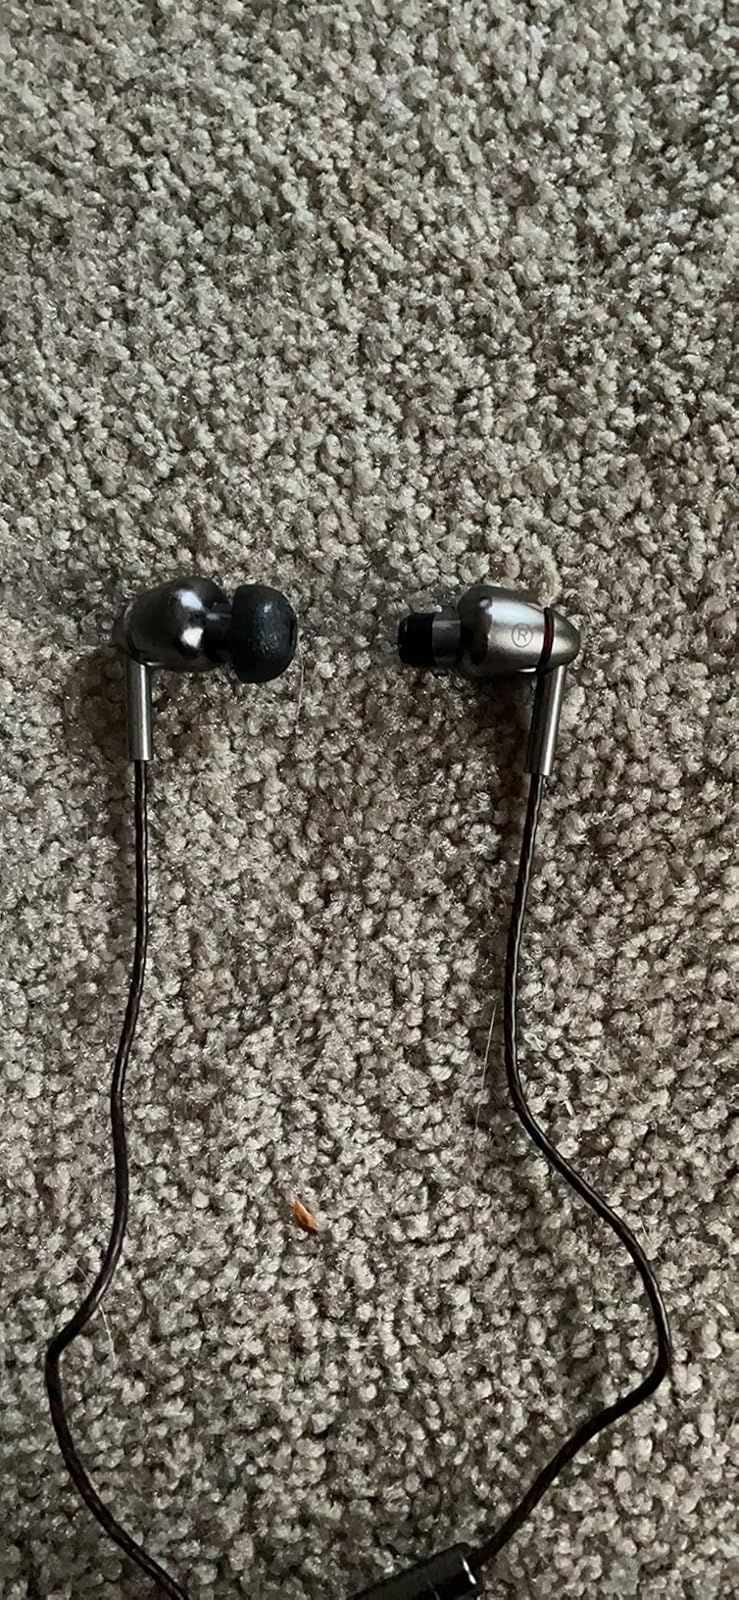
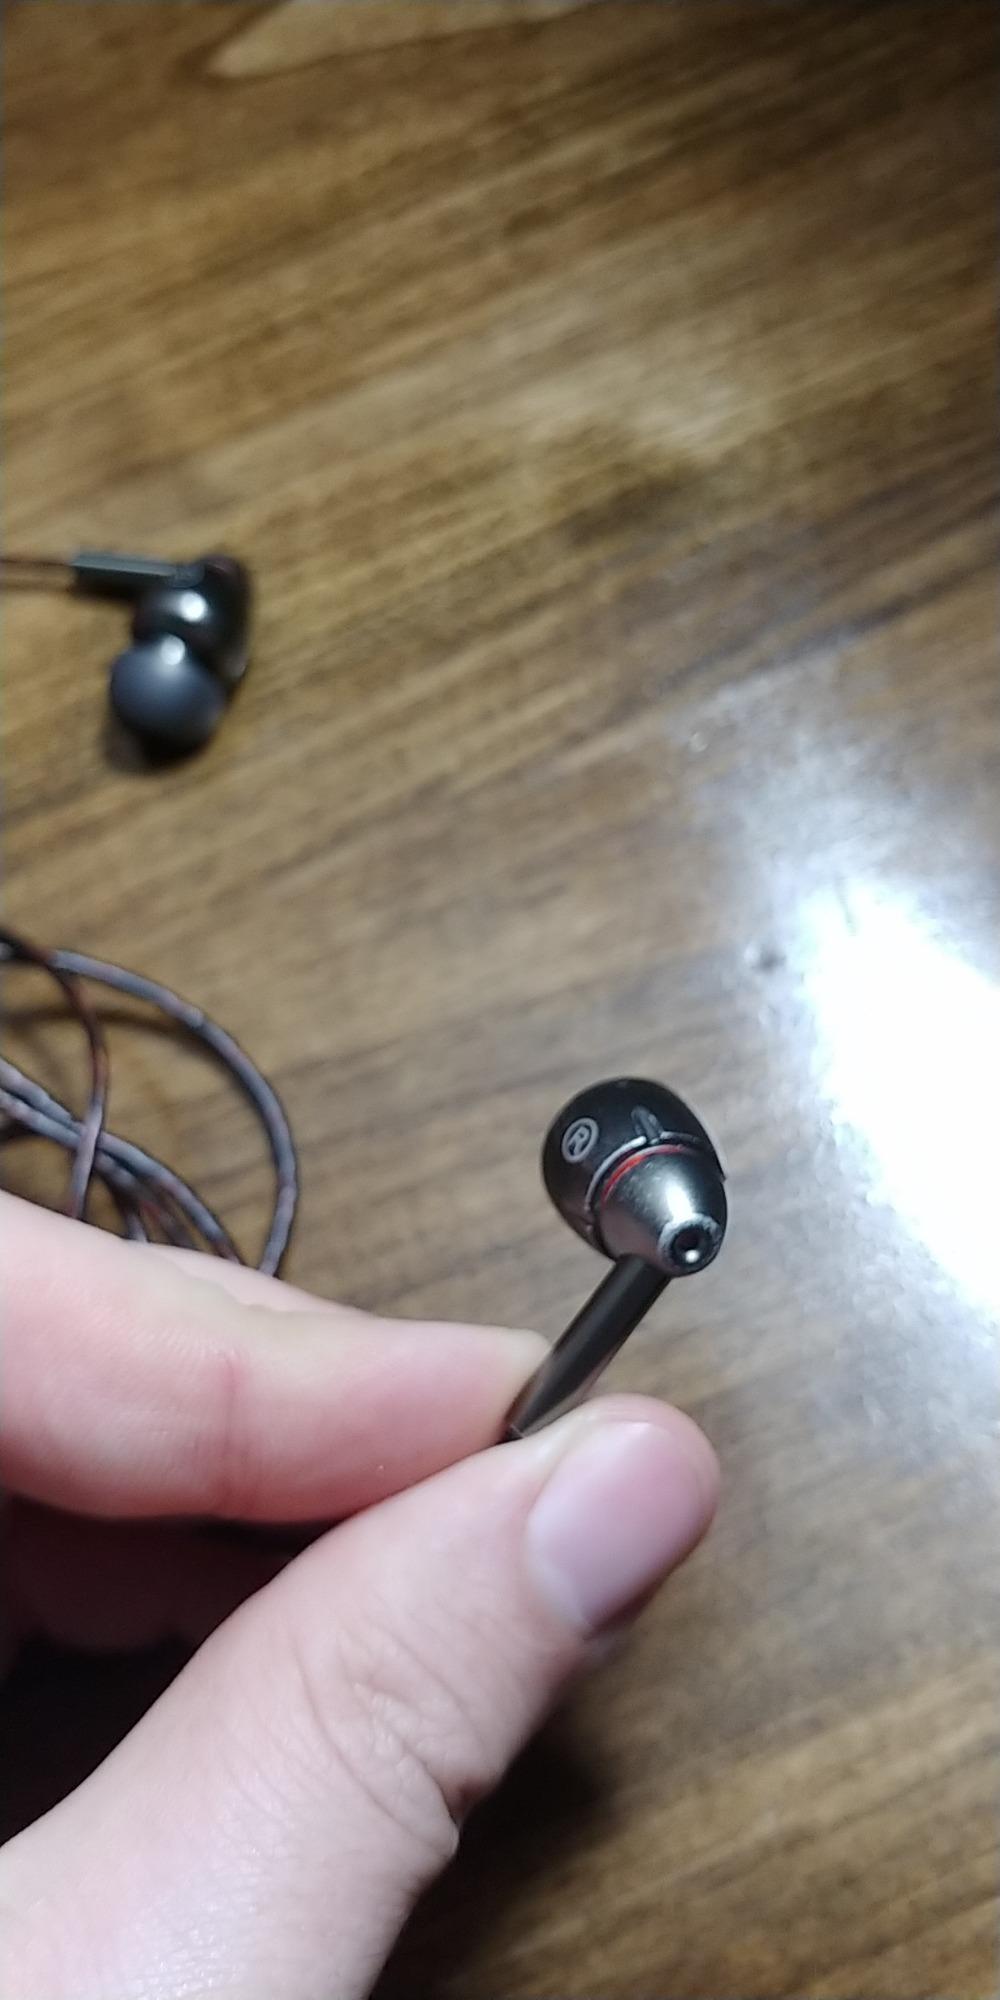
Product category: headphones
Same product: yes